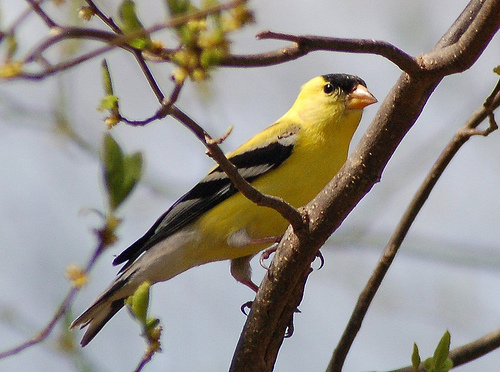
this small bird has a black crown, orange beak, yellow belly and chest.
this bird is long and yellow, it's crown is black, orange beak and feet, with wings and tail that have black and white diagonal patches on them.
the bird has a yellow colored abdomen, breast and throat with a black crown and orange bill.
this is a yellow bird with black and white wings and a short pointed beak.
this is a skinny, yellow bird with black on the crown and wingbars.
this small bird has a short beak and colorful feathers.
this particular bird has a belly that is yellow and black wings
this bright yellow bird has a short orange bill, black along its crown, and black wings with white wingbars.
this bird is brown, white, and yellow in color, and has a brown beak.
a small bird with a yellow body and black wings and crown.
Species: American Goldfinch